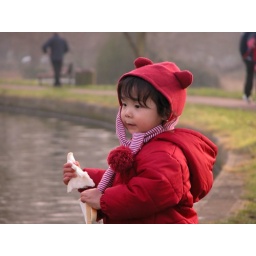
Trying to feed ducks in the river